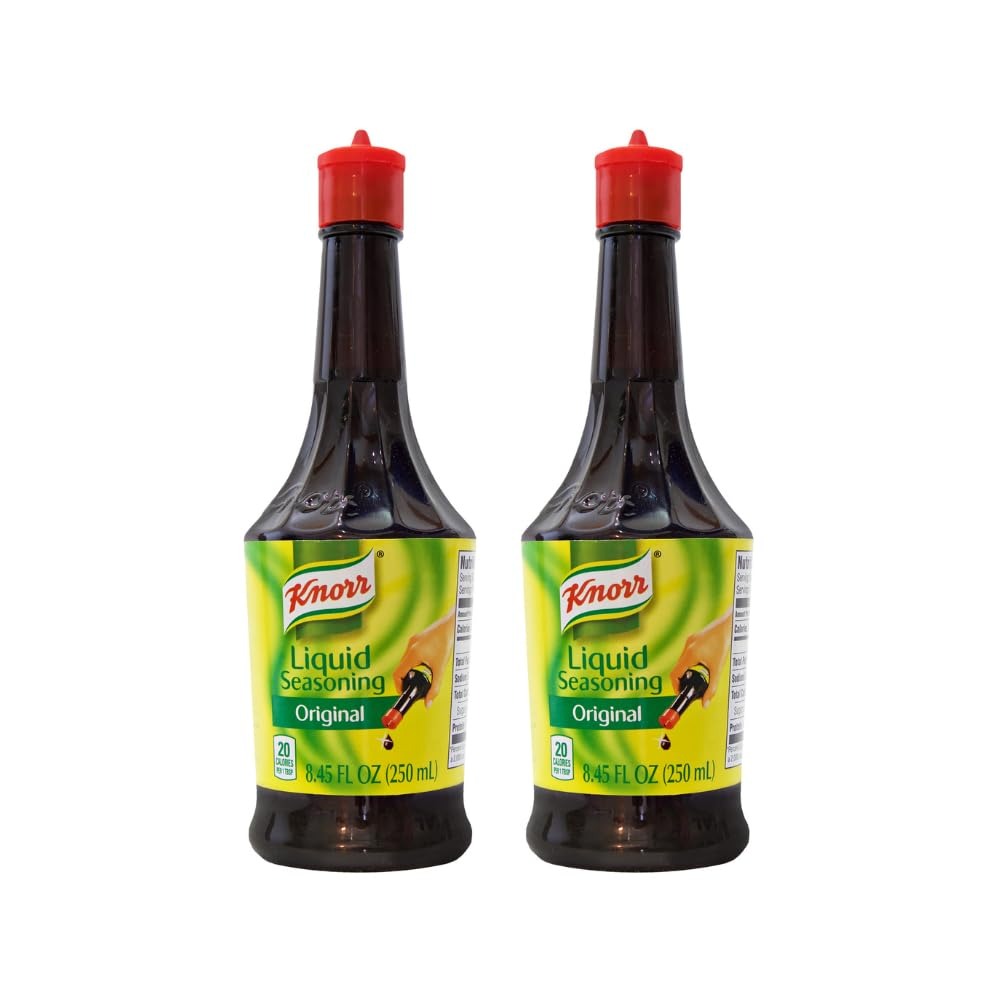
Item Name: Knorr Liquid Seasoning 8.45 FL Oz (Pack of 2)
Value: 16.9
Unit: Fl Oz

Price: 14.95